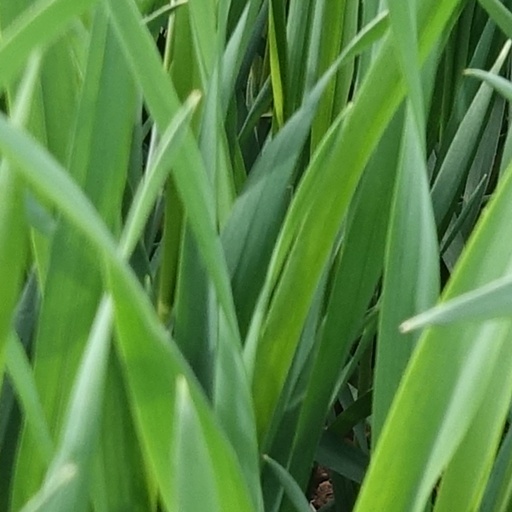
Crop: wheat